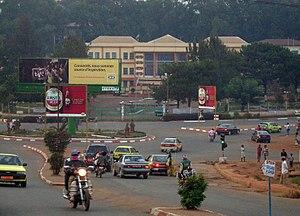
Carrefour hôtel de ville - Bafoussam - Cameroun
Bafoussam est une ville du Cameroun, le chef-lieu de la région de l'Ouest, le chef-lieu du département de la Mifi et l'un des trois arrondissements du département de la Mifi. Elle a été érigée en Communauté urbaine de Bafoussam en 2008. Située en pays Bamiléké, Bafoussam est à la fois ville et village du peuple du même nom.